Buksnes Church

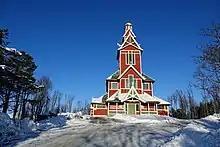
View of the church

Buksnes Church is a parish church of the Church of Norway in Vestvågøy Municipality in Nordland county, Norway. It is located in the village of Gravdal on the island of Vestvågøya. It is the church for the Buksnes parish which is part of the Lofoten prosti (deanery) in the Diocese of Sør-Hålogaland. The red, wooden, Dragestil church was built in a long church style in 1905 using plans drawn up by the architect Karl Norum. The church seats about 600 people.